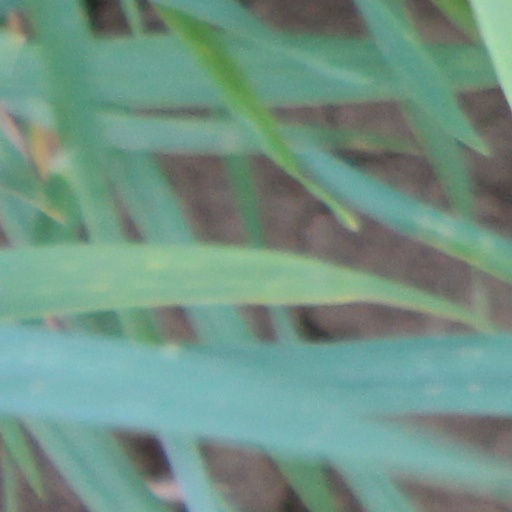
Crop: wheat